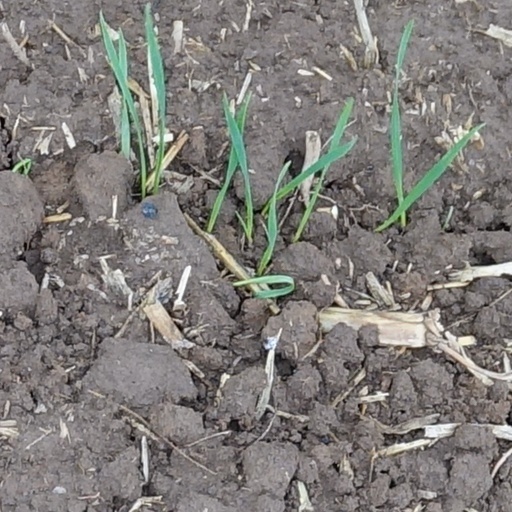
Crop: wheat